Bilibil people

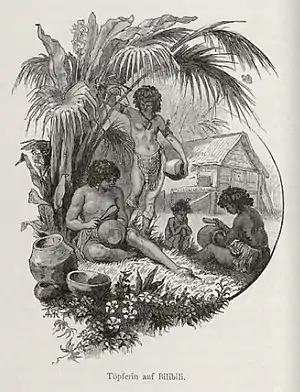
Women potters from Bilibil, 1884-1885 sketch by Otto Finsch

Bilibil women make pots, which are still produced in the traditional way. Clay for the pots is collected locally, and mixed with sand and water. The pots are hollowed out with stones and smoothed on the outside by beating with a flat board. Before they are fired, red clay is painted on the pots. This turns them a glossy red and black when they are pulled out of the fire.